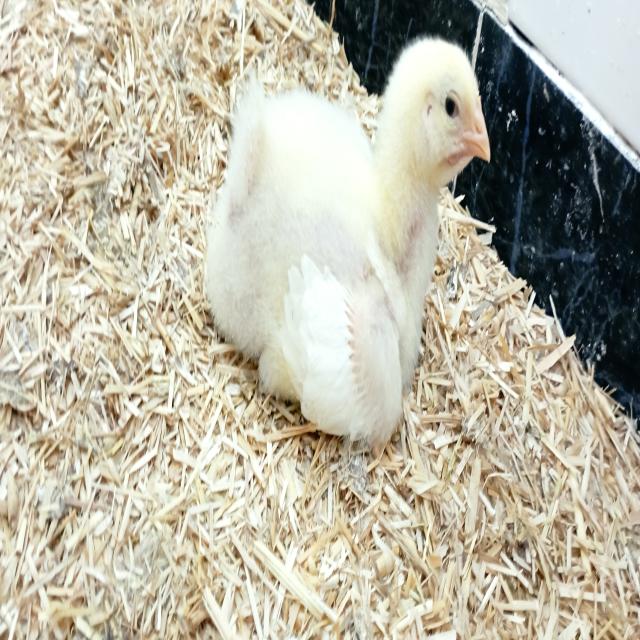
Weight: 393 g